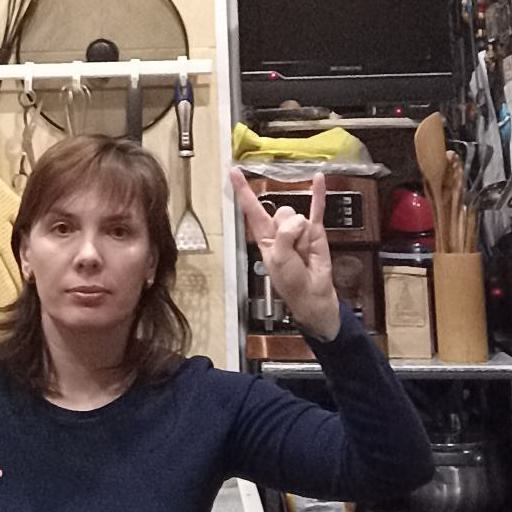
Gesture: rock